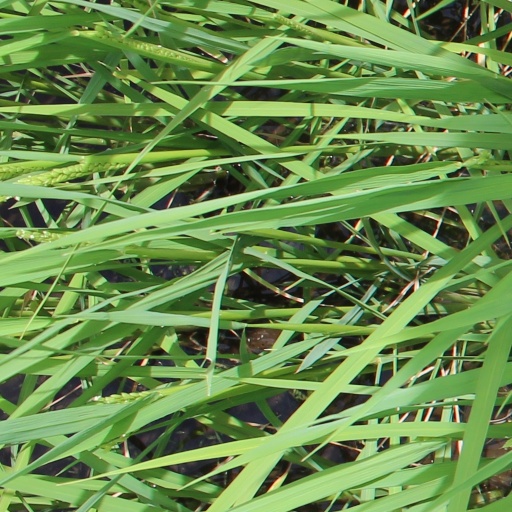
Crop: rice